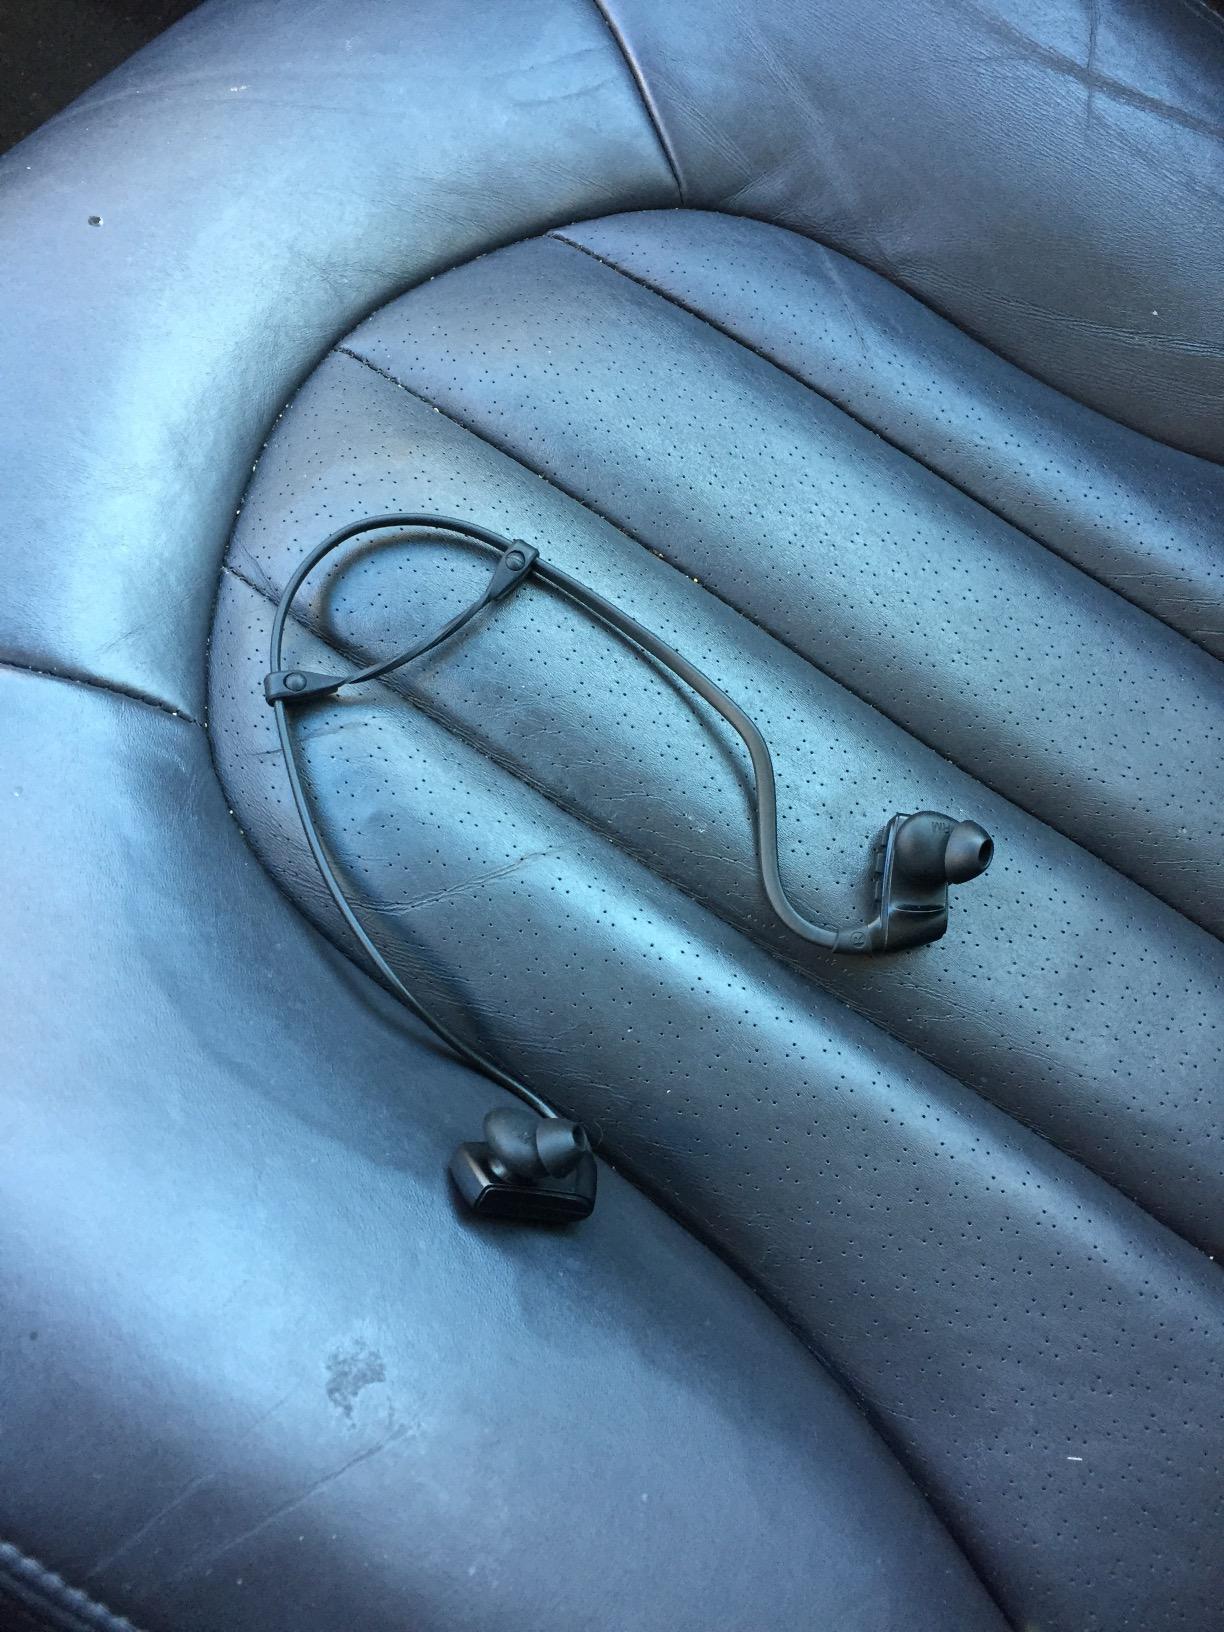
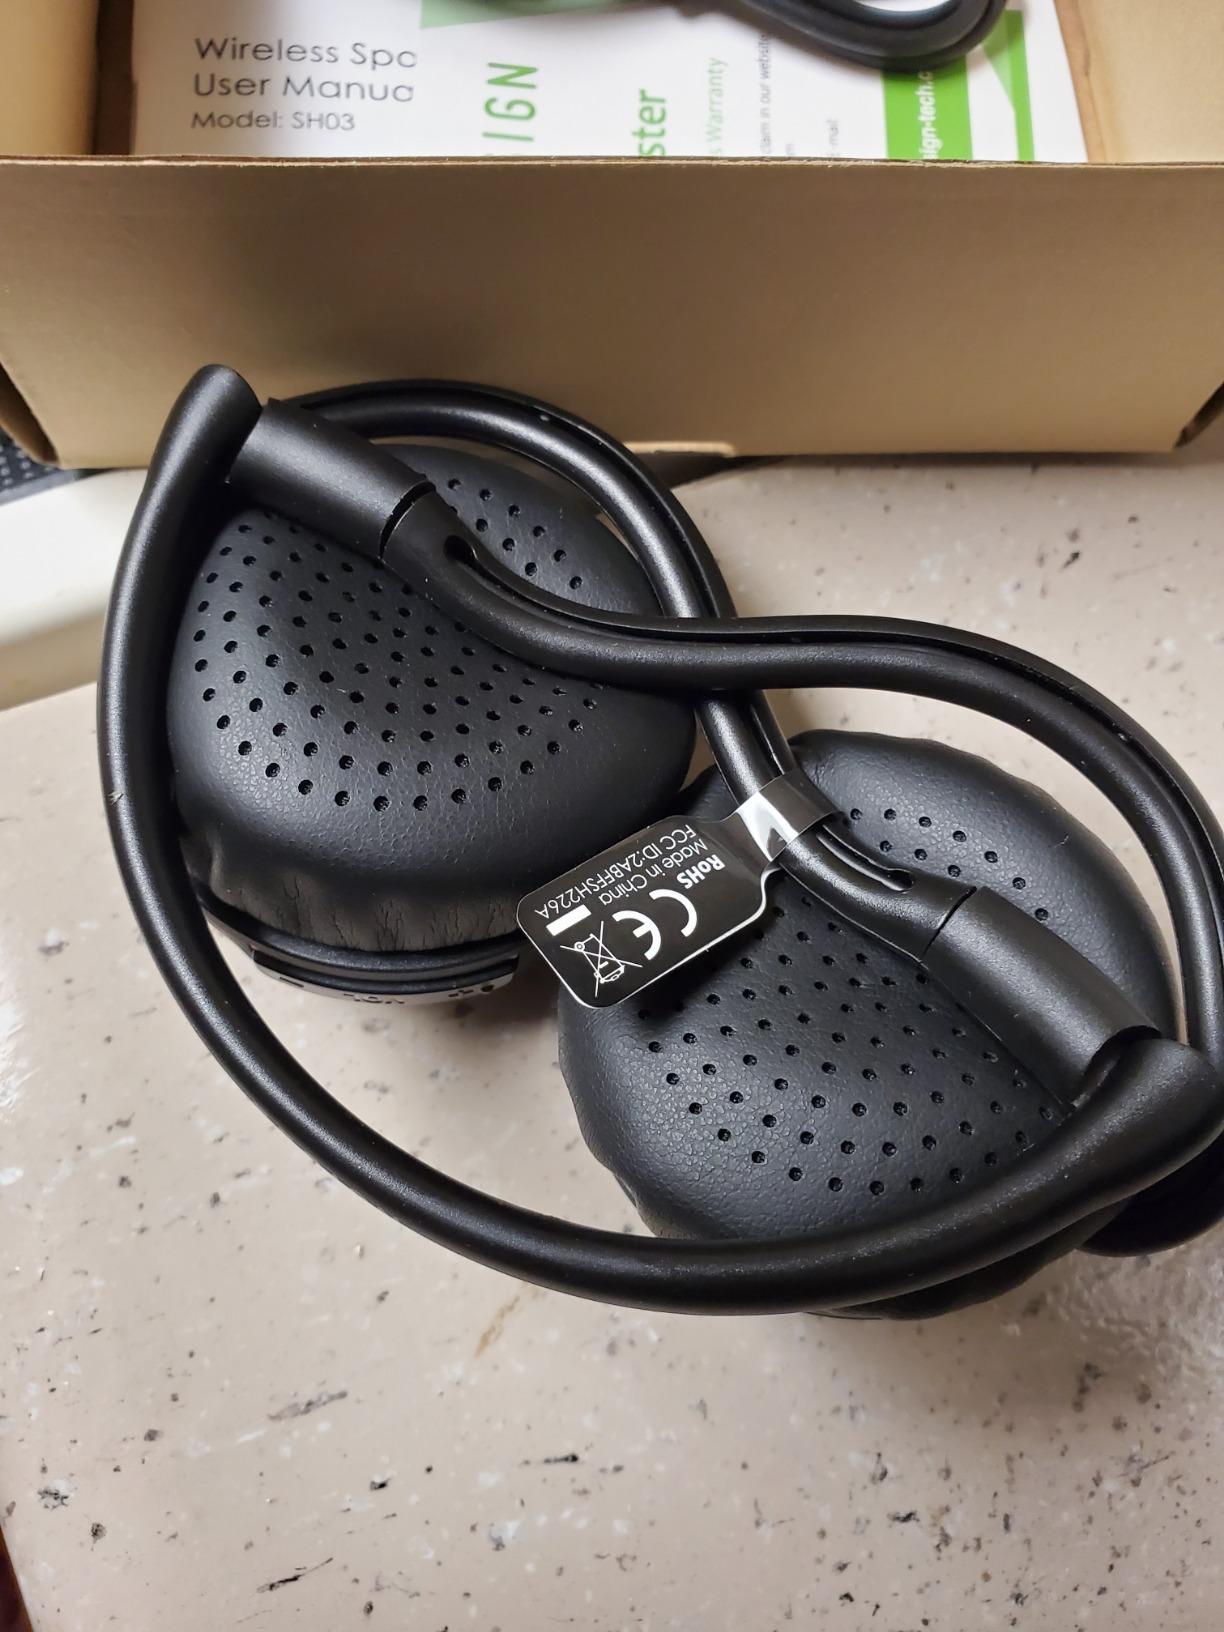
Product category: headphones
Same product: no